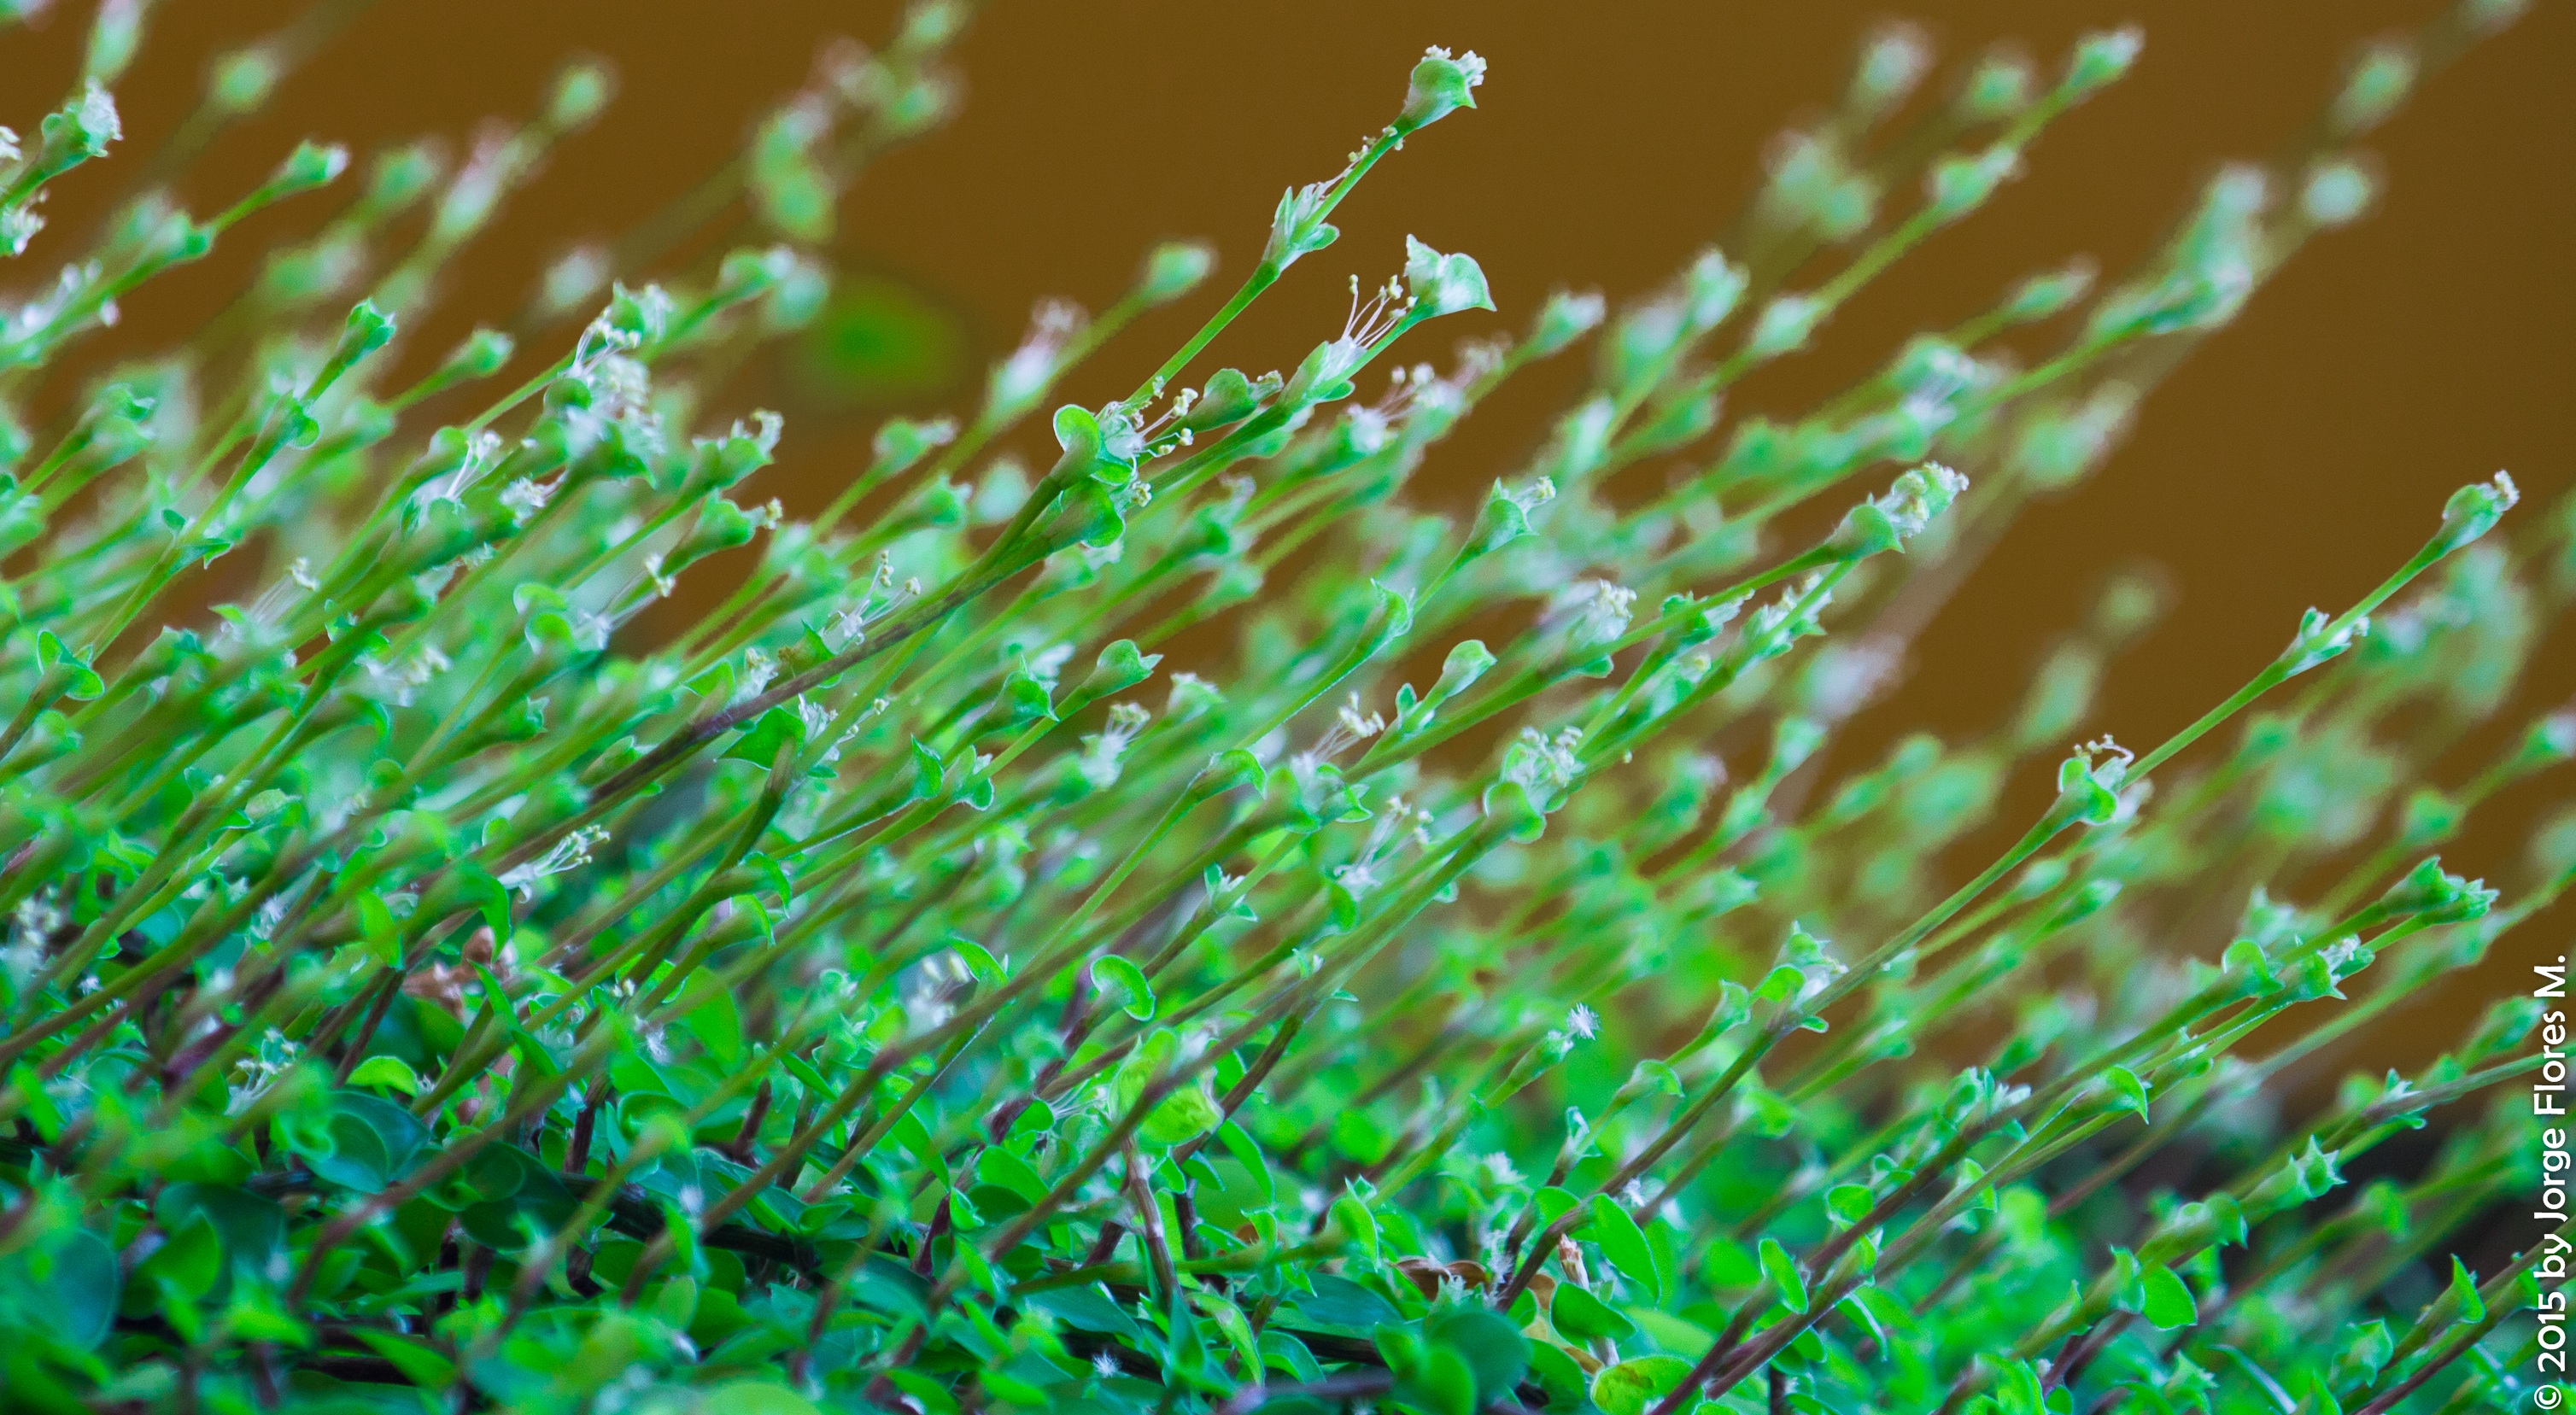
nature, grass, branch, dew, plant, lawn, leaf, flower, green, flora, moisture, macro photography, grass family, plant stem, land plant